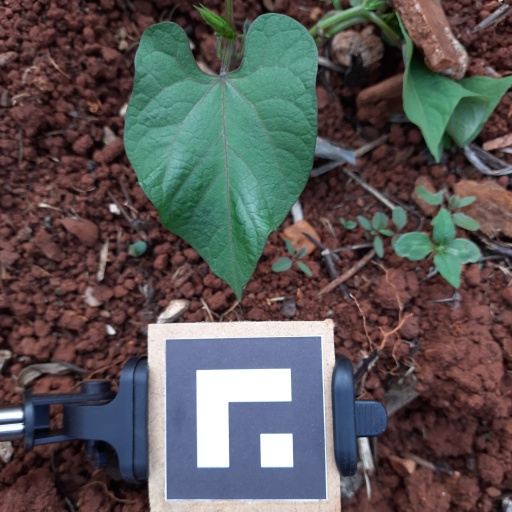
Observations: wavy surface, no eating holes, under shade